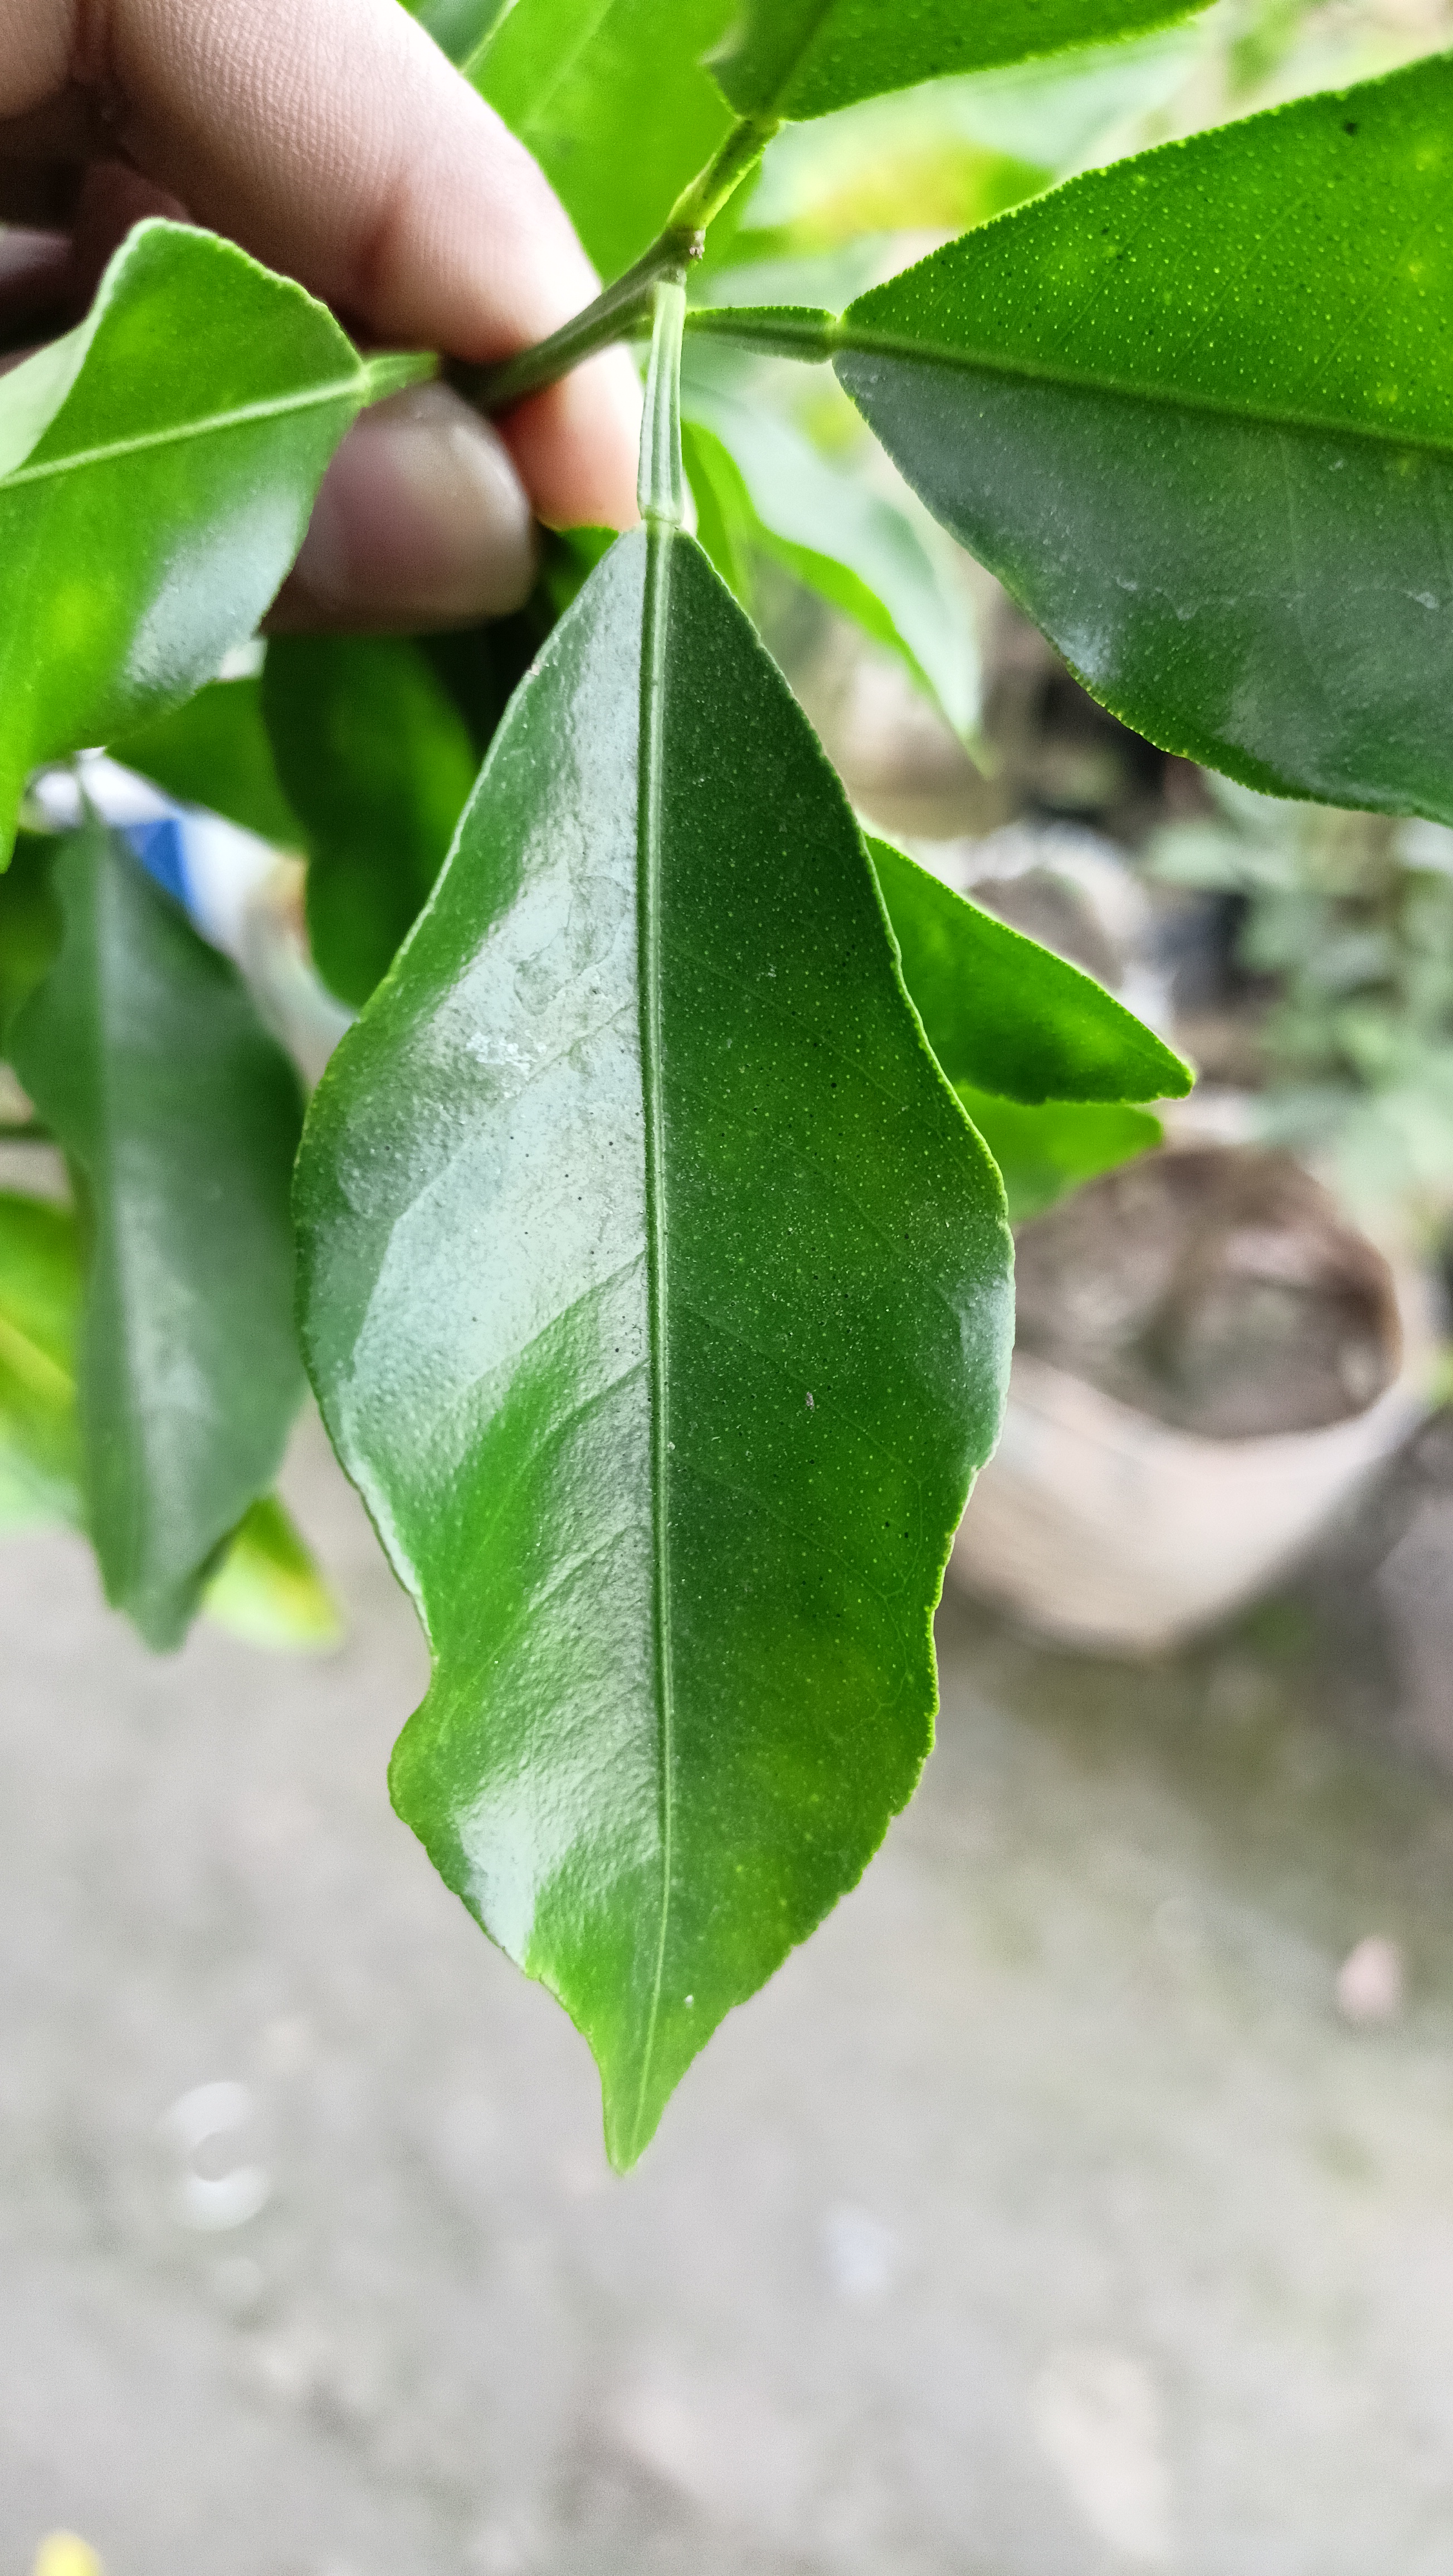
Mandarin leaf variety: Darjeling